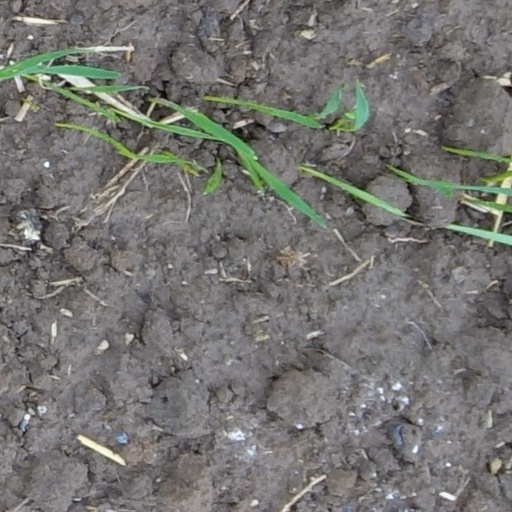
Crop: wheat